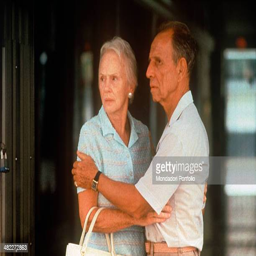
actor hugging his wife in drama film